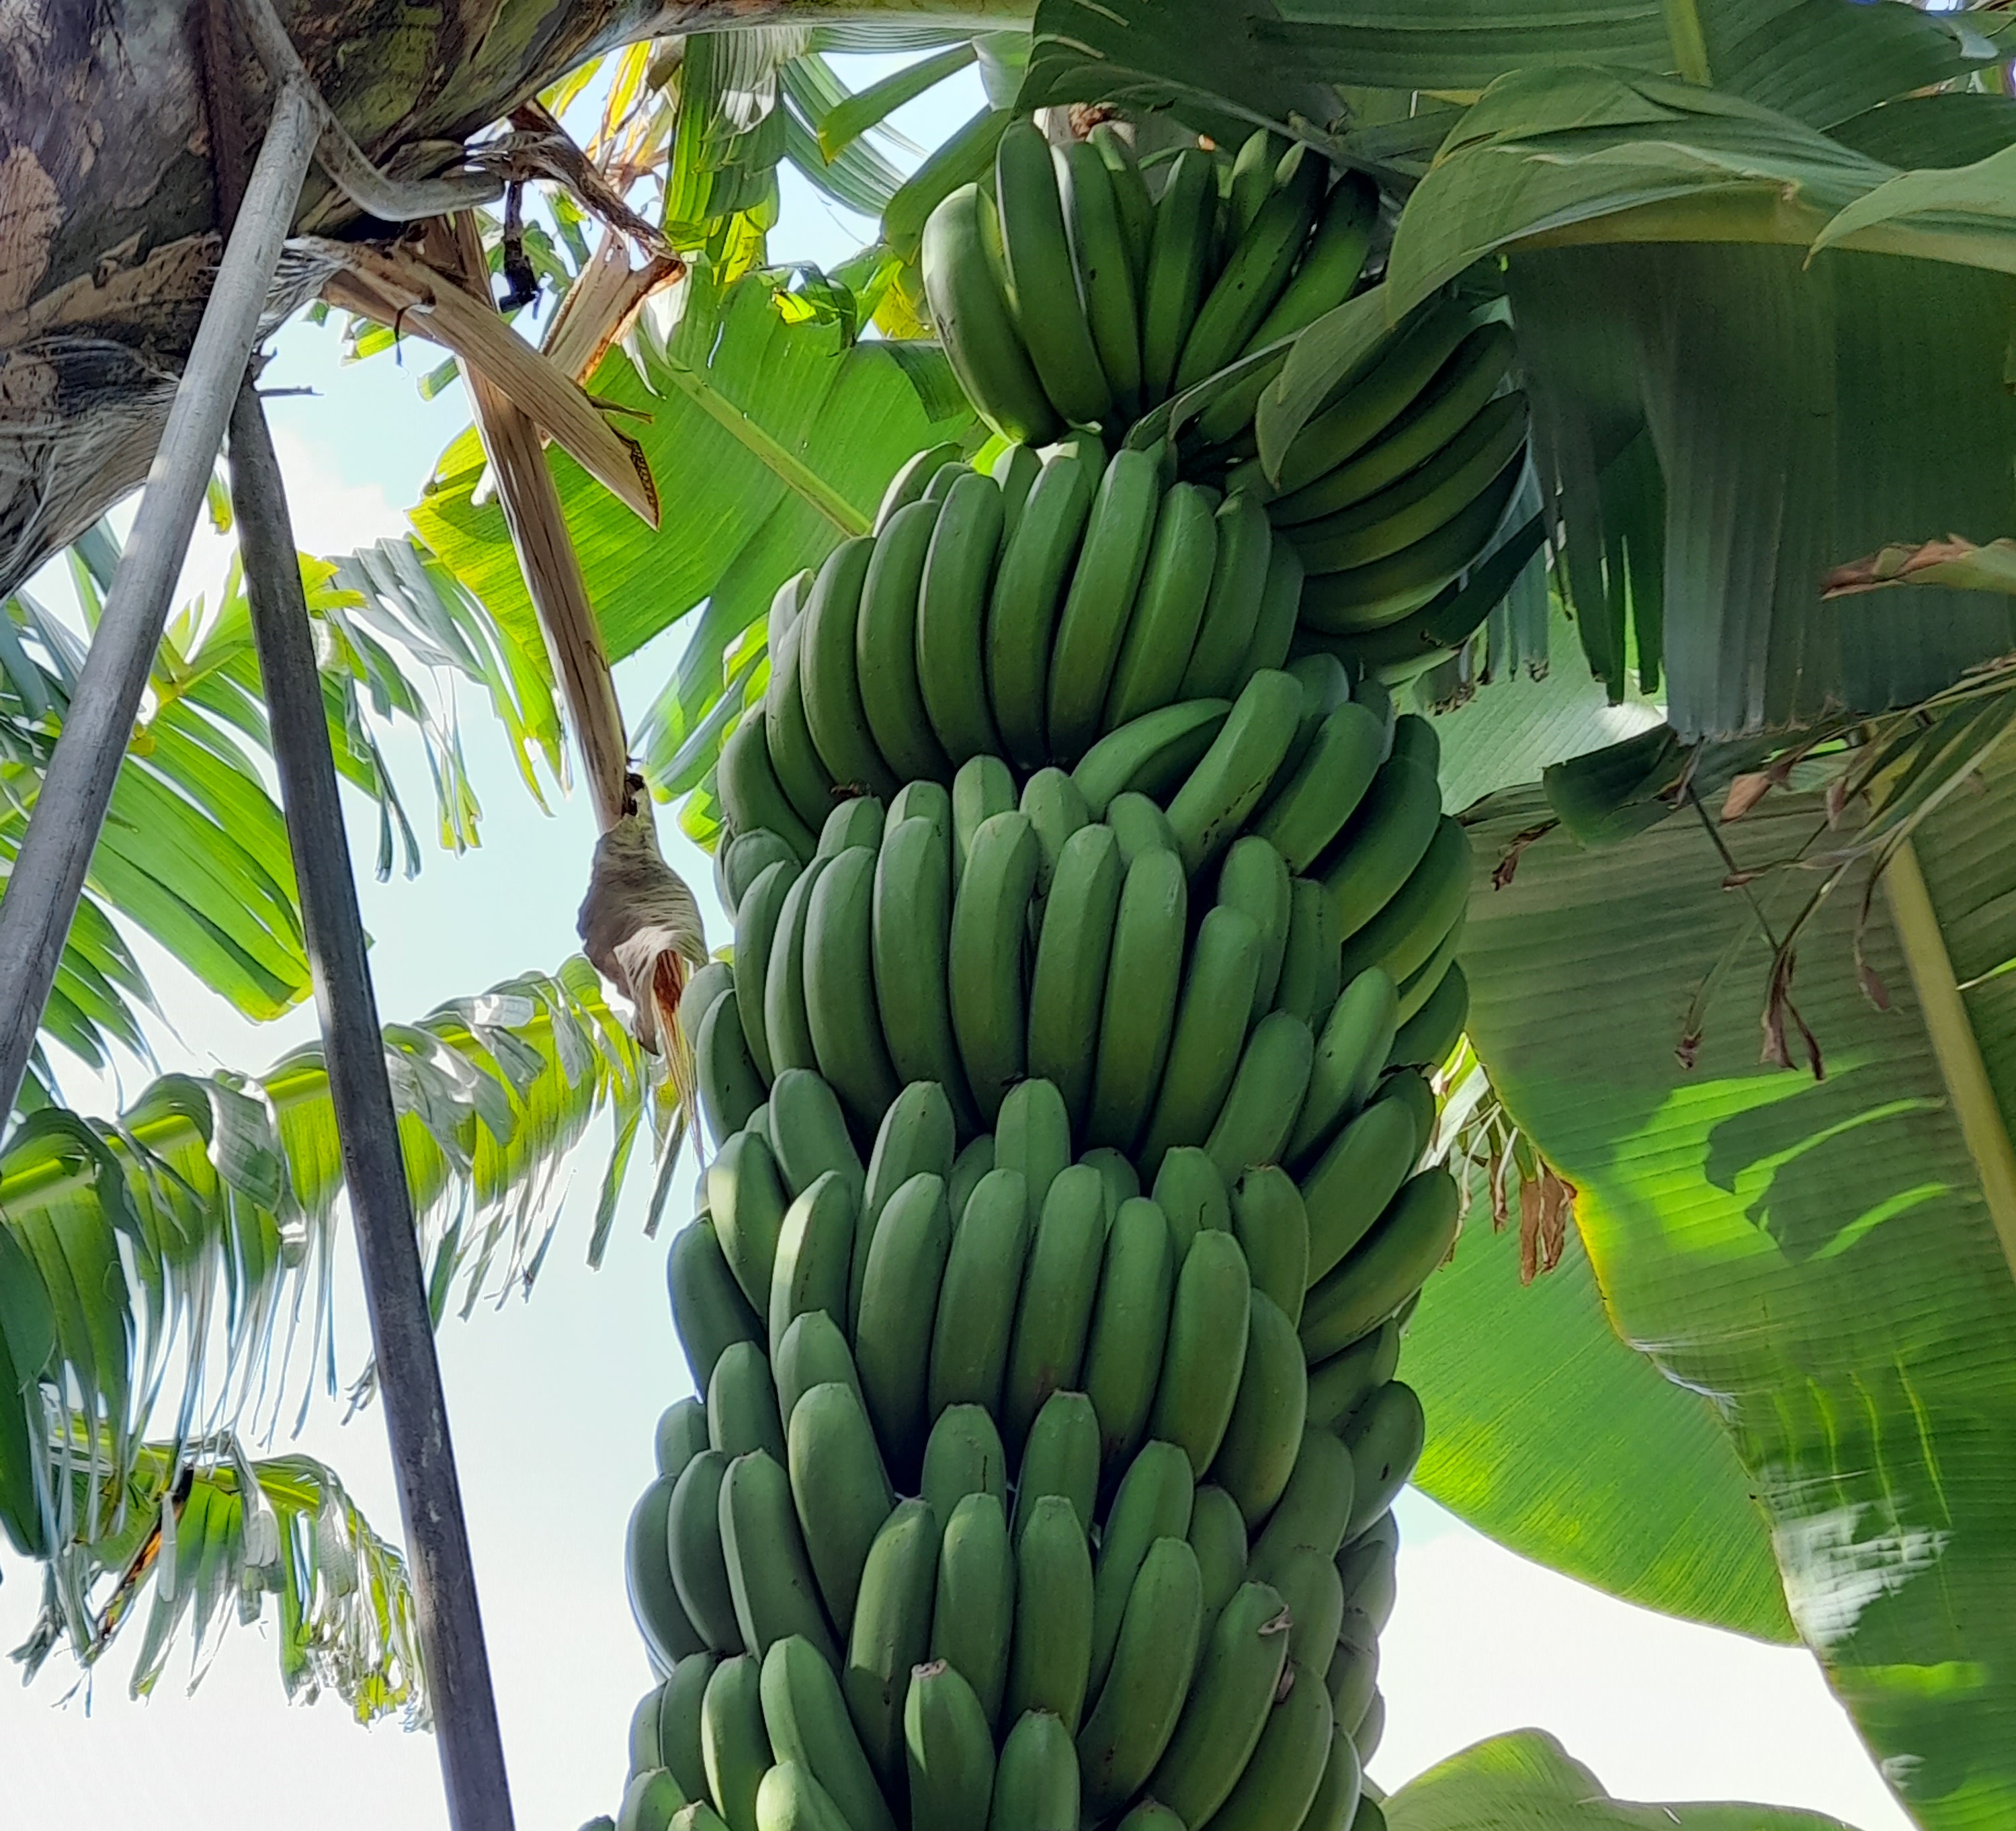
Label: Cut